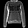
Label: Pullover